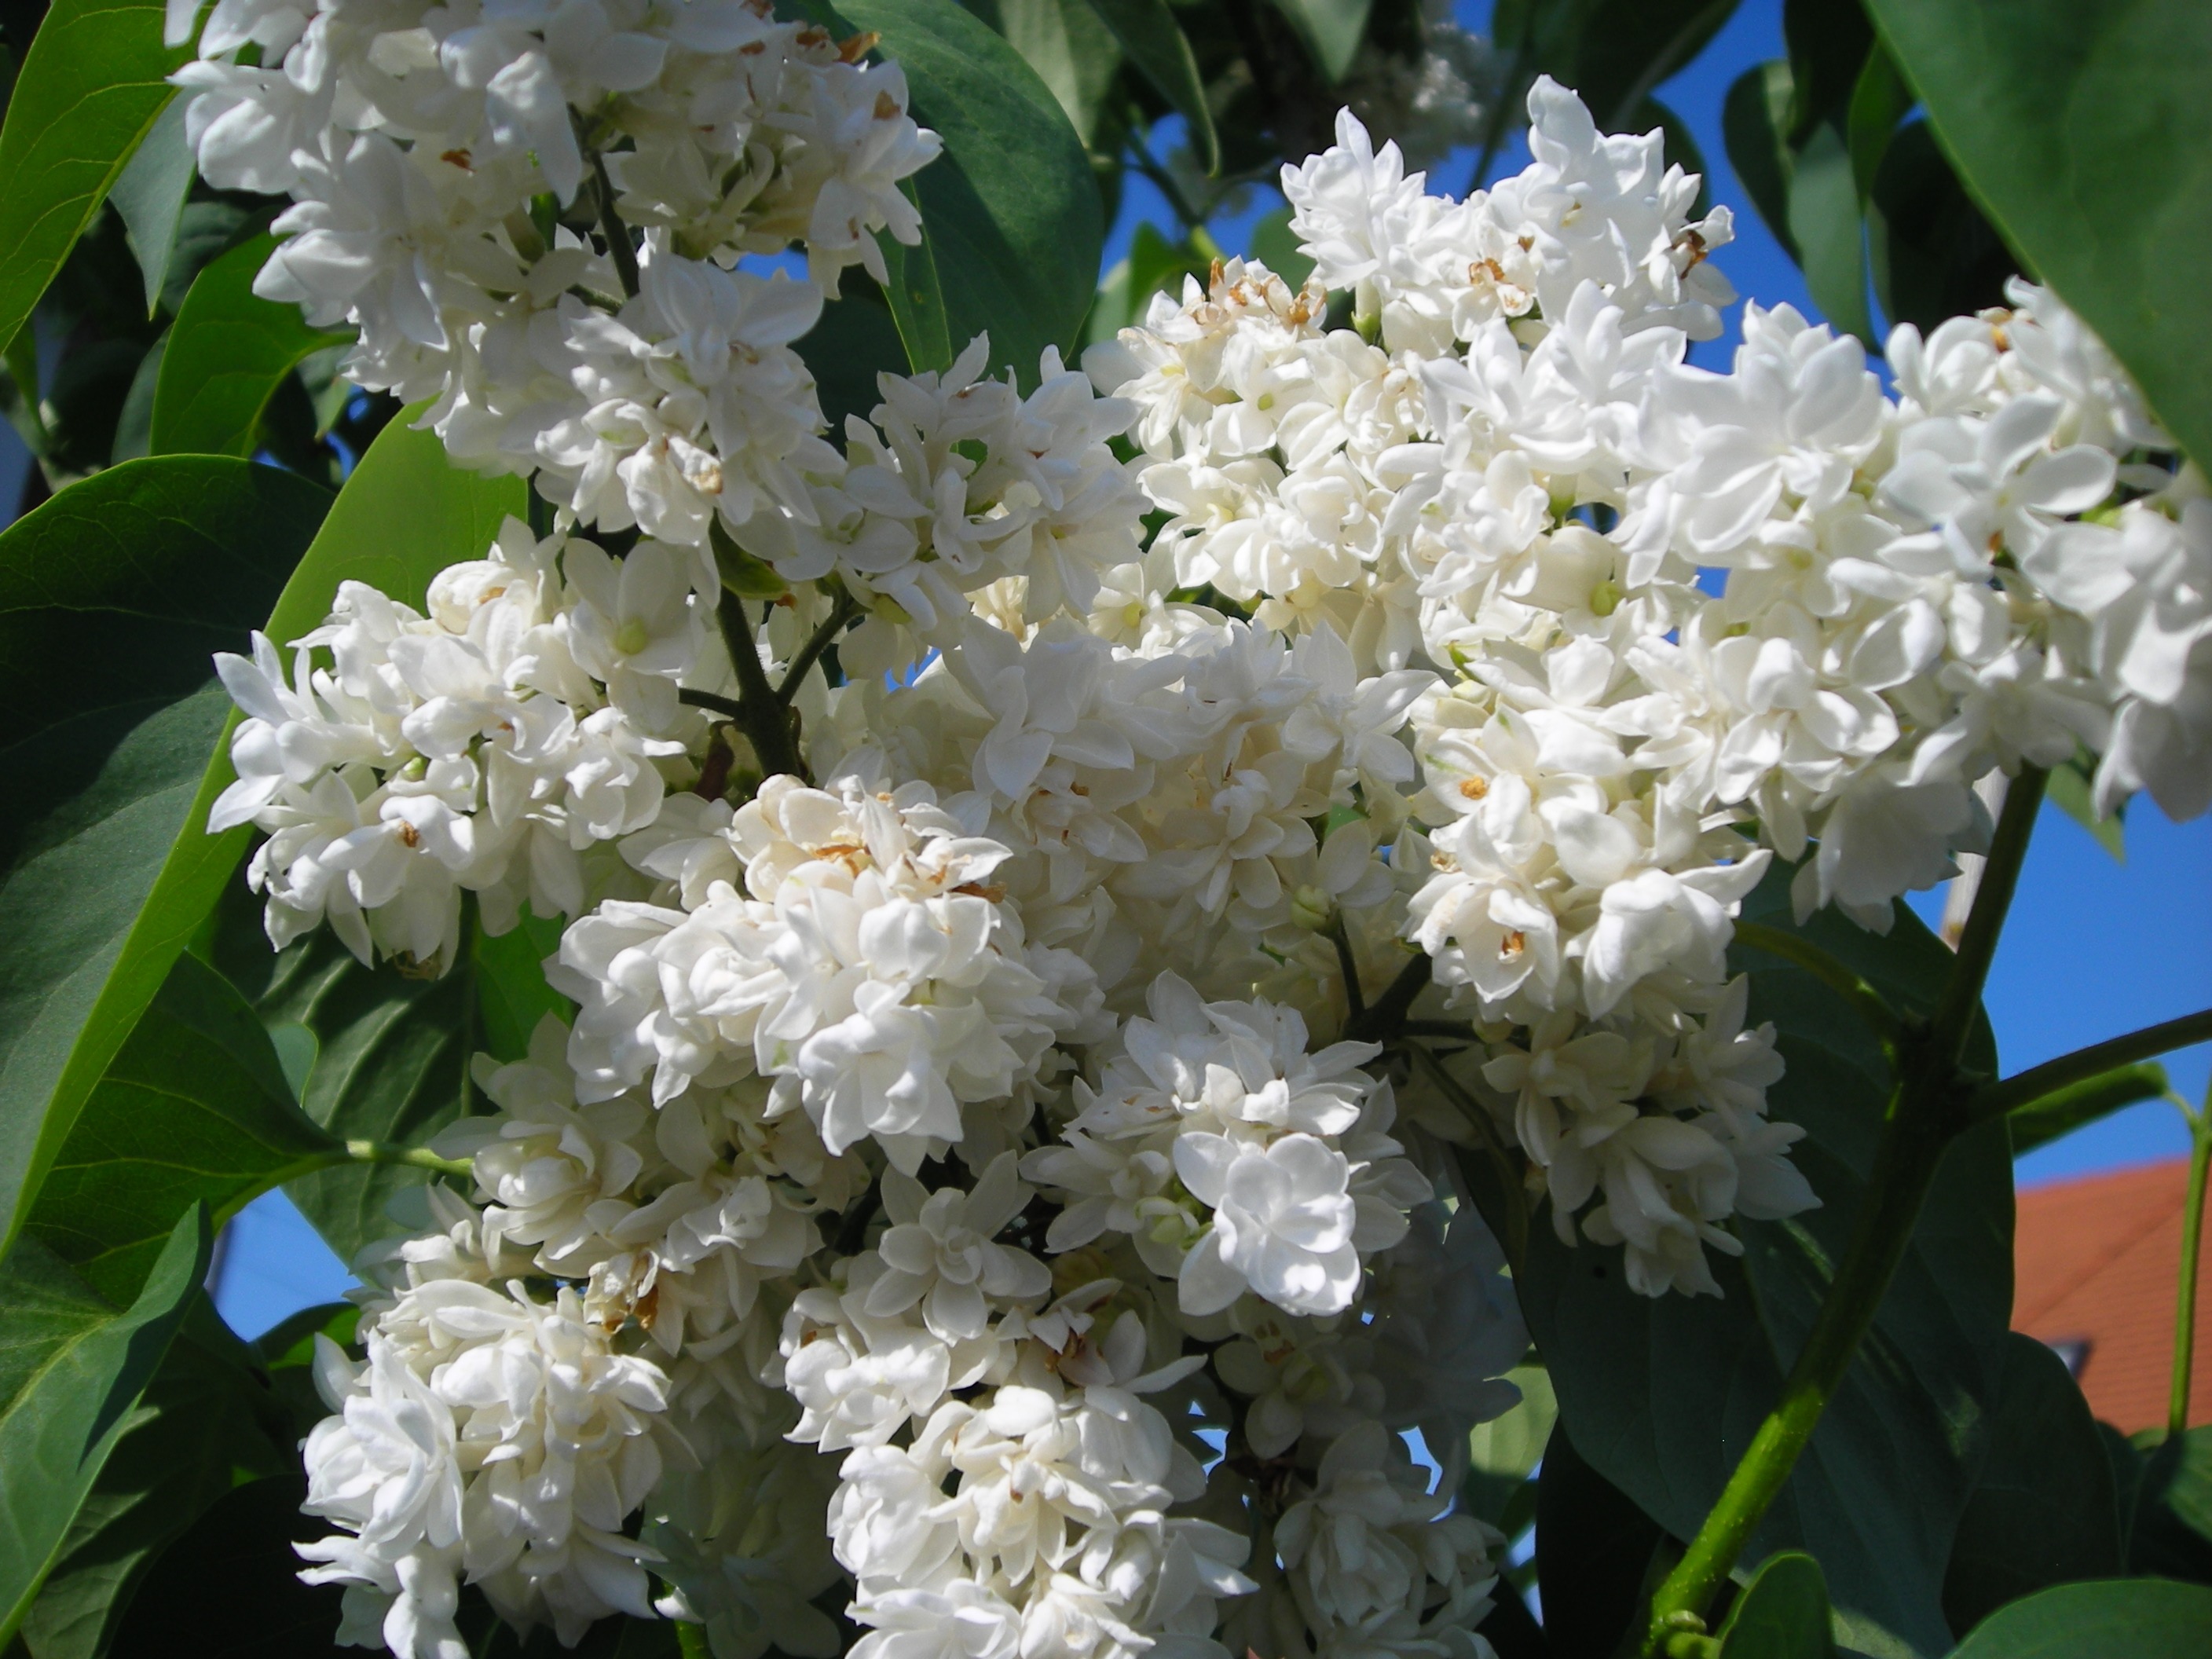
branch, blossom, plant, flower, botany, garden, flora, flowers, shrub, lilac, jasmine, flowering plant, woody plant, land plant